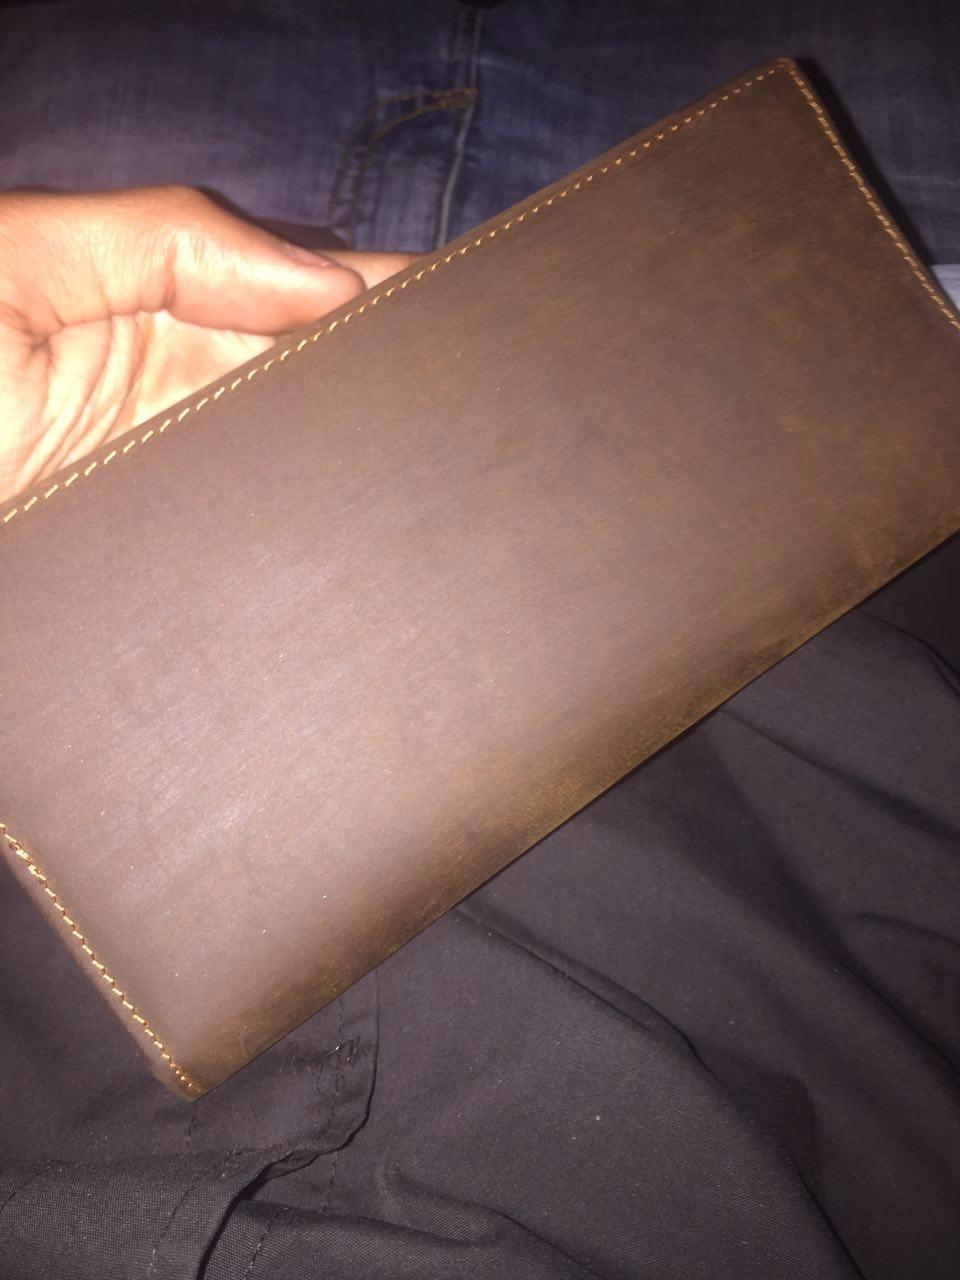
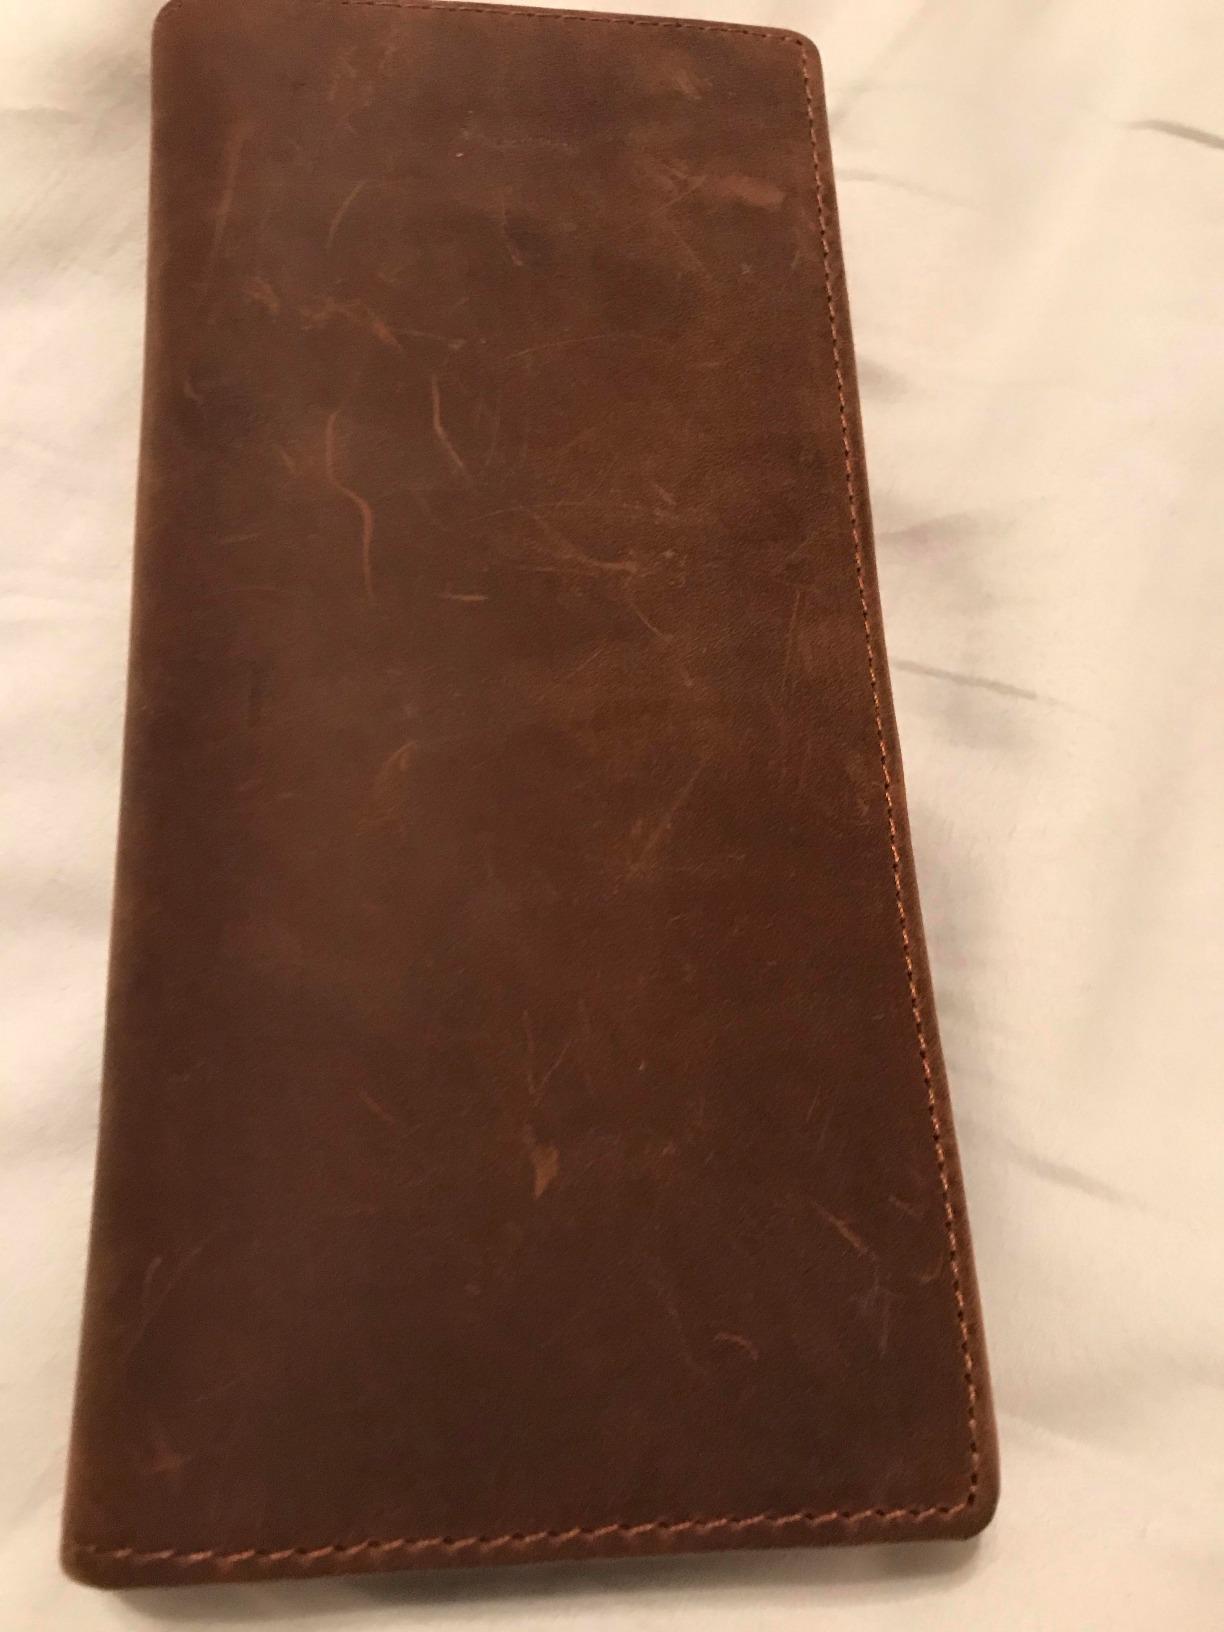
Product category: accessories_wallet
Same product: yes